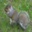
Label: squirrel